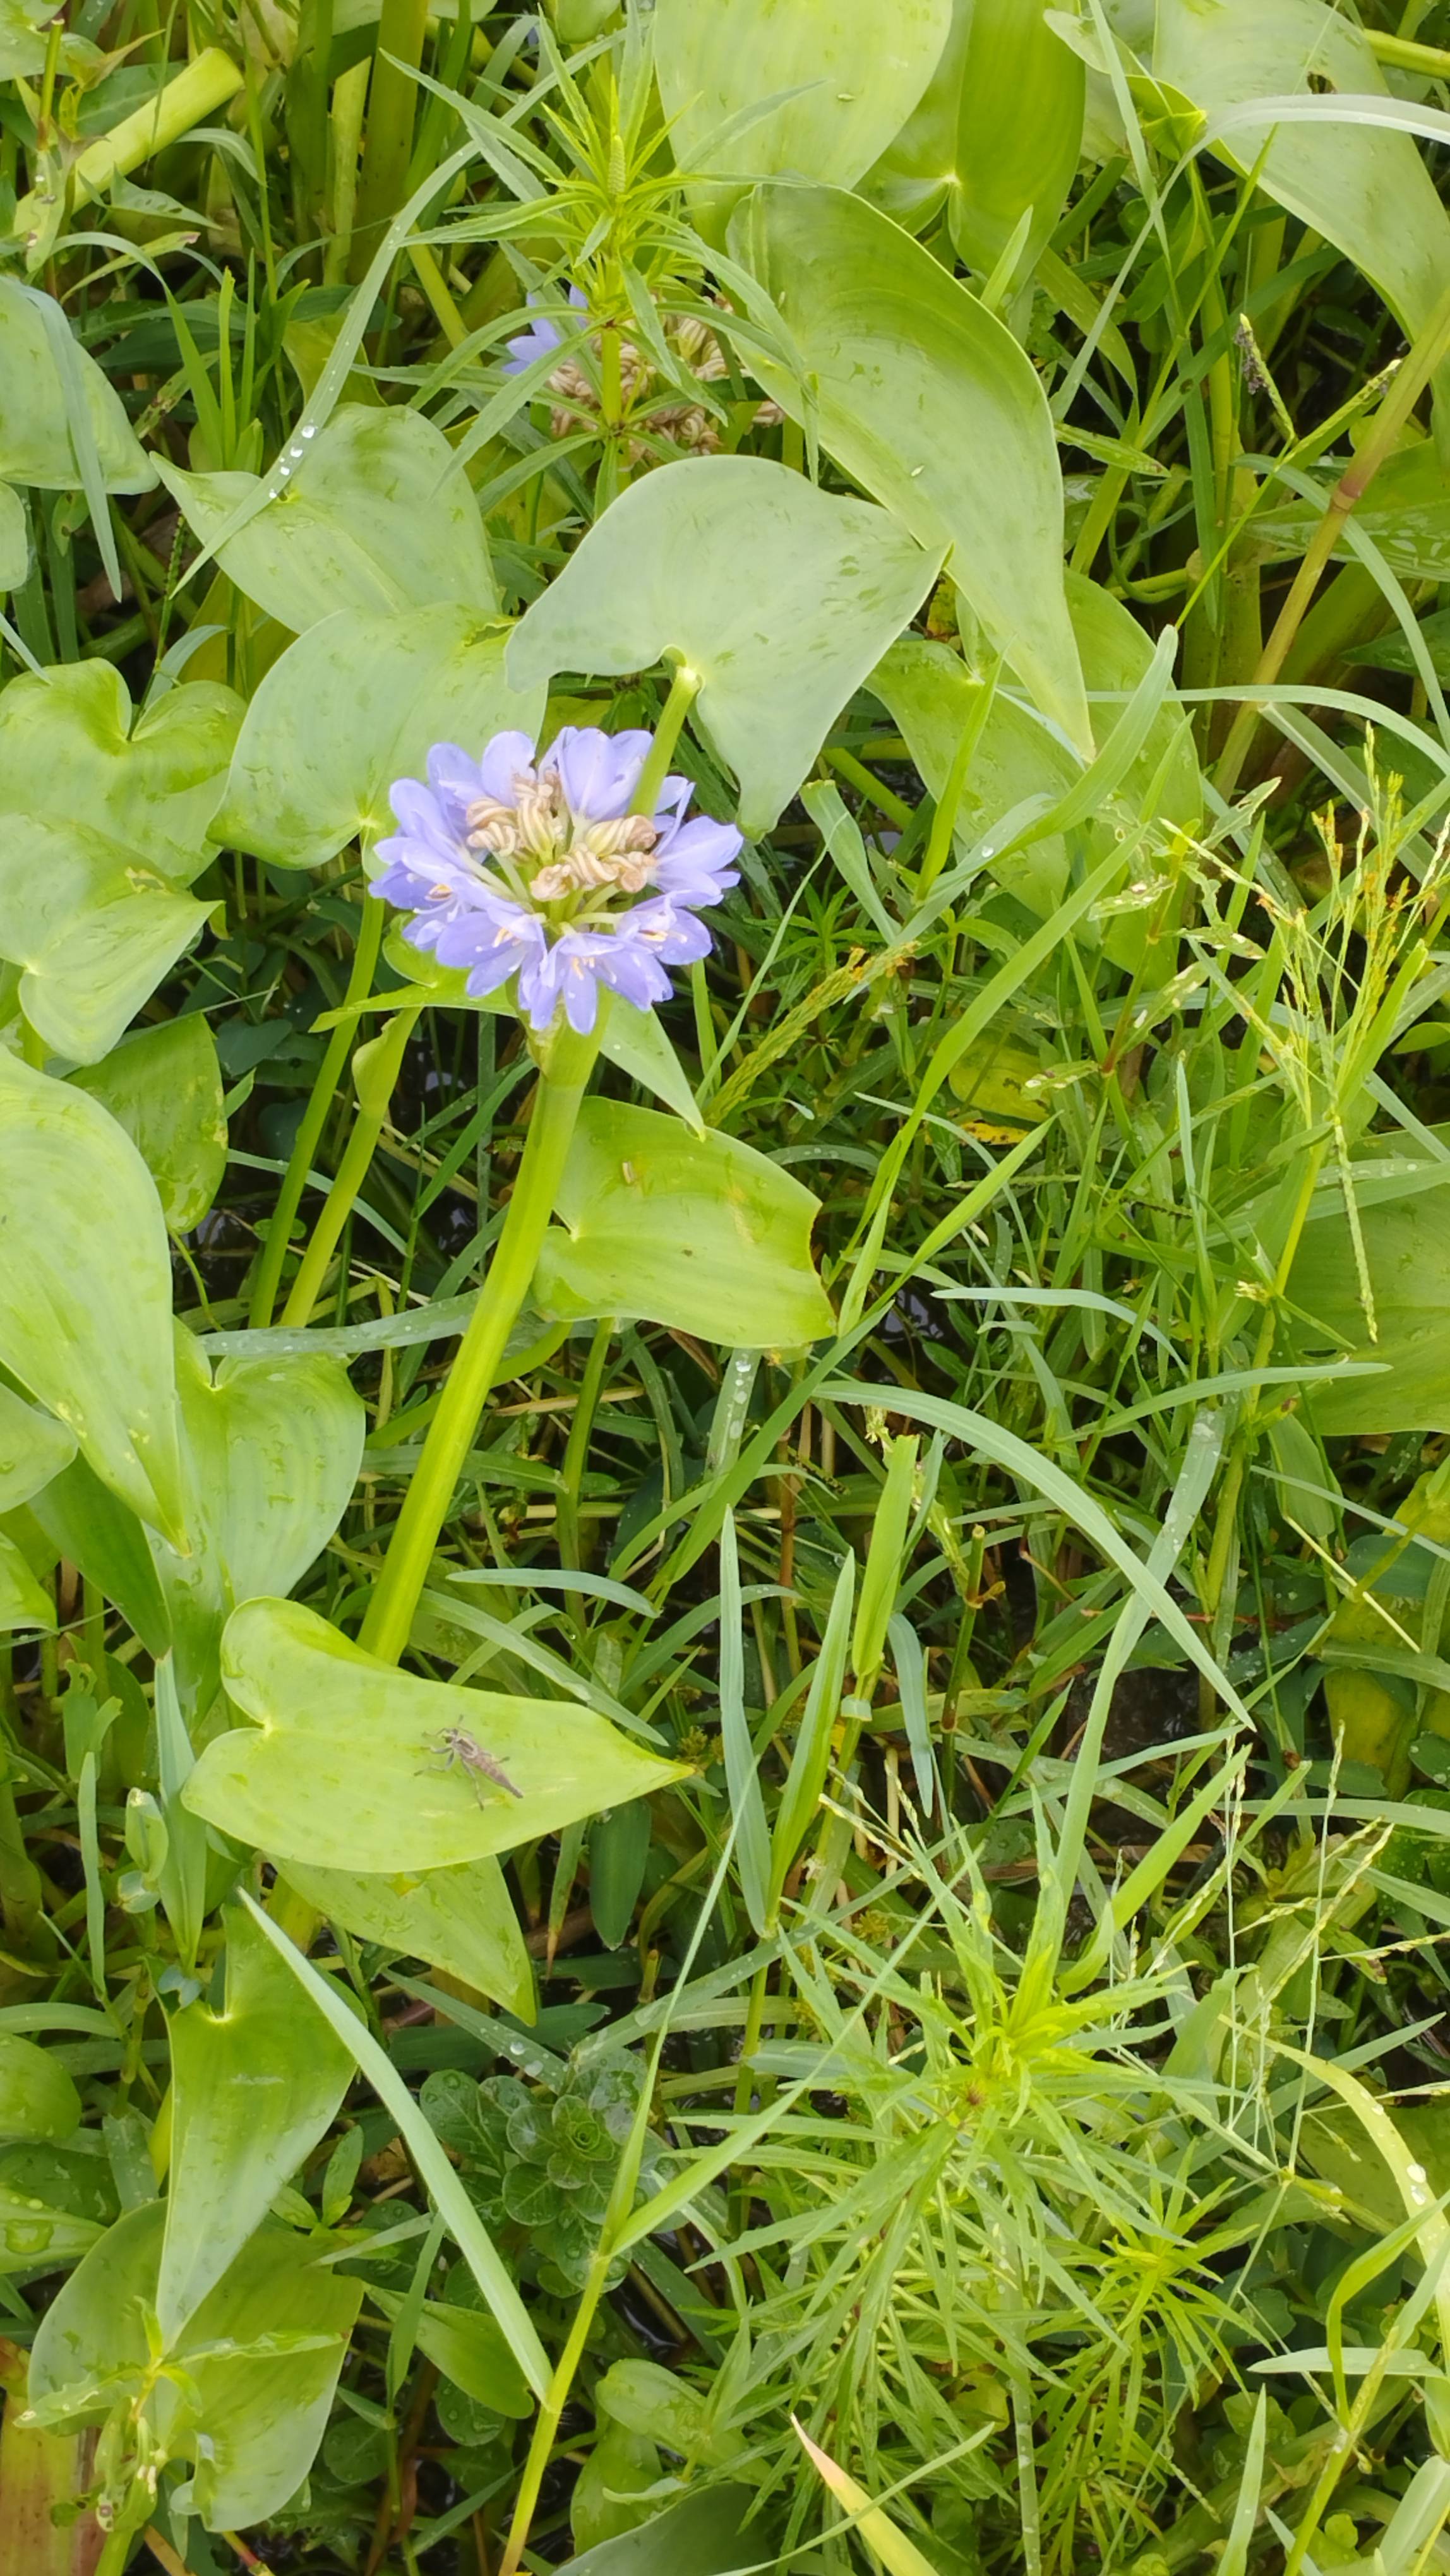
Species: Heartleaf False Pickerelweed (Monochoria korsakowii)